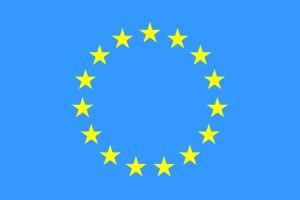
Le drapeau européen est un drapeau décoré de douze étoiles d'or à cinq branches, l'une des branches pointée vers le haut, disposées à distance égale en cercle sur champ d'azur. Il représente la solidarité et l’union entre les peuples d’Europe.